Paradise Block Historic District

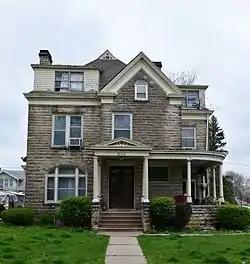
Wightman-Kalbach House (1893)

The Paradise Block Historic District is a nationally recognized historic district located in Oskaloosa, Iowa, United States. It was listed on the National Register of Historic Places in 1991. At the time of its nomination it contained 43 resources, which included 26 residences, two churches, 12 garages, two brick driveways, and a vacant lot. Of these, 35 are considered contributing properties. The eight non-contributing properties include the vacant lot, two houses and a garage built after 1935, and four otherwise historic houses that have been significantly altered and have lost significant architectural elements. The contributing properties were built between 1853 and 1917, with 15 of them being built between 1880 and 1900. Two of the houses, the Smith-Johnson House (1853) and the Seeberger-Loring-Kilburn House (1859), are individually listed on the National Register. The churches include the First Church of Christ, Scientist (1912), a Neoclassical structure covered with stucco, and St. Paul Congregational United Church of Christ (1914), a Neoclassical brick structure.